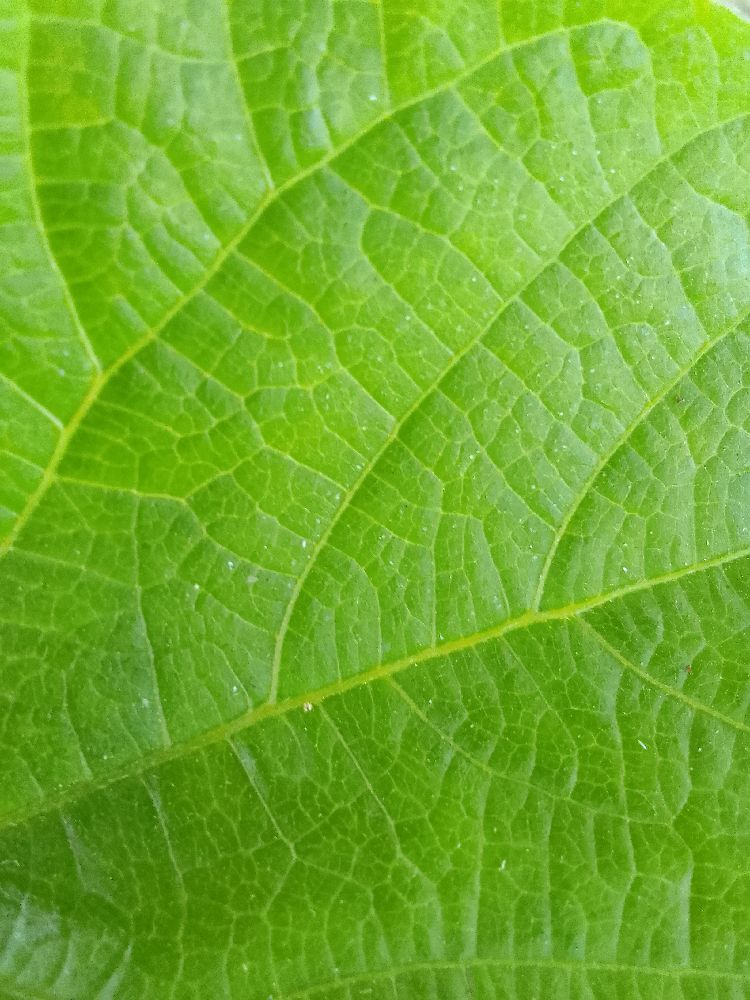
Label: healthy